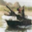
Label: tank